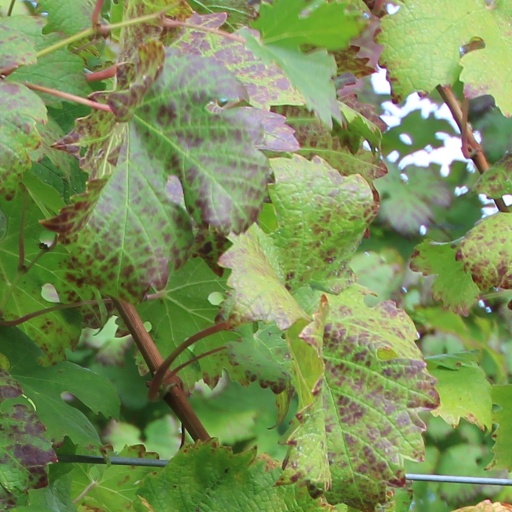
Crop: grape